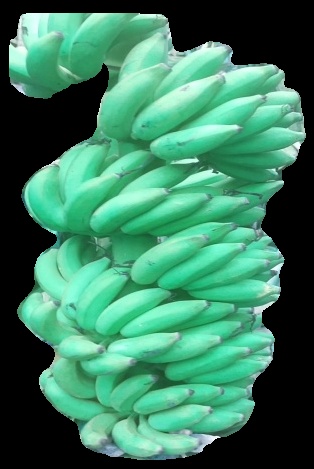
Variety: elakki-bale
Grade: grade1